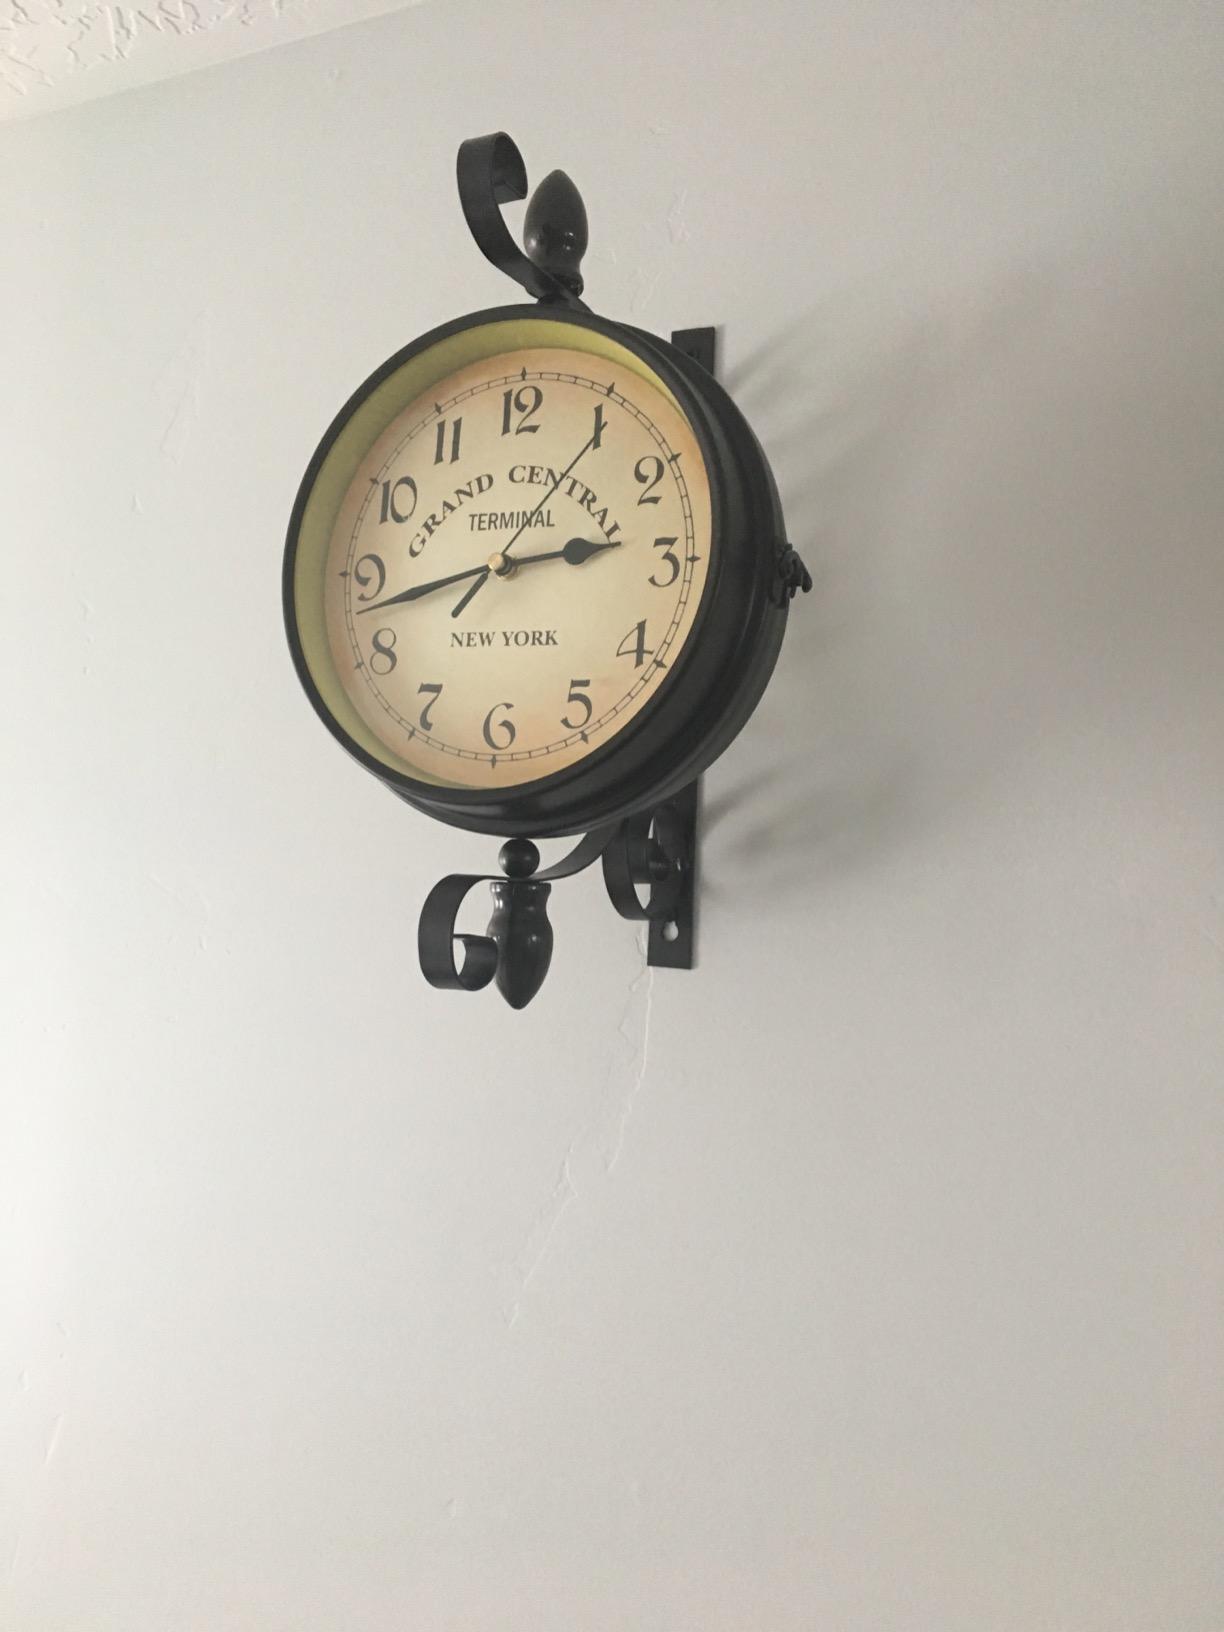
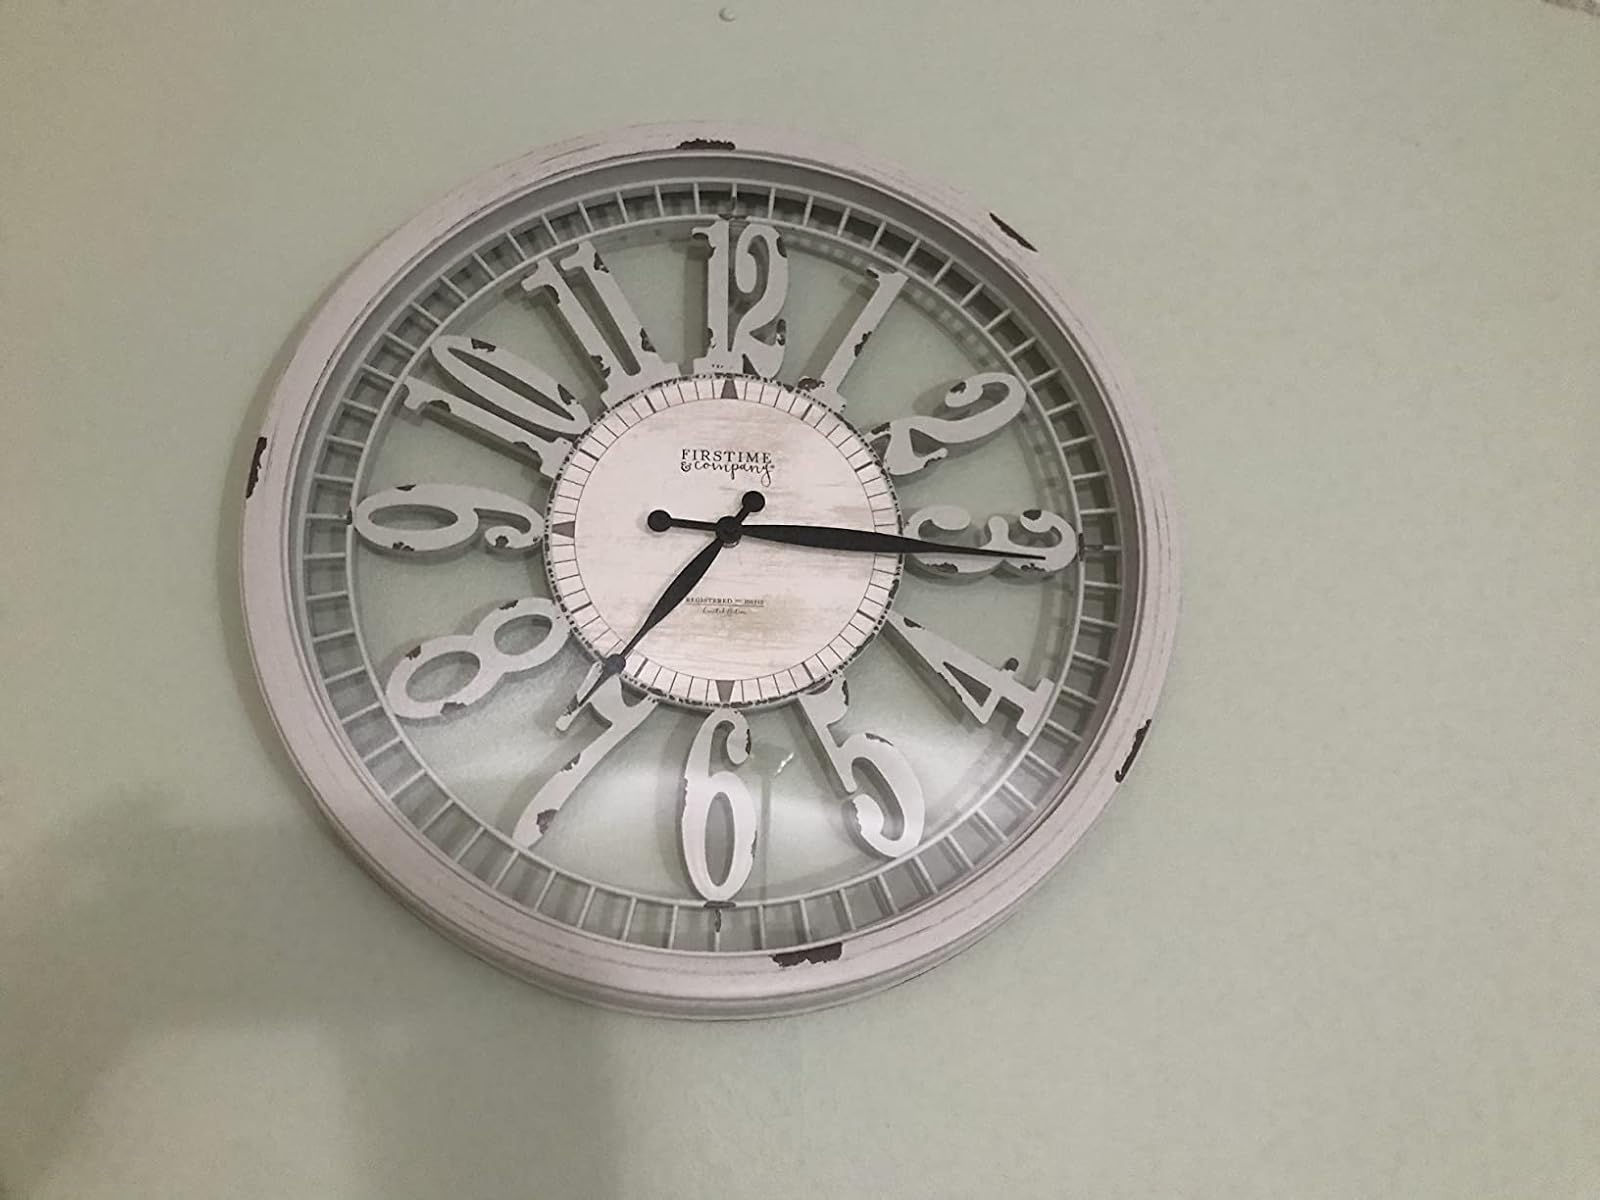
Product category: clock
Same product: no